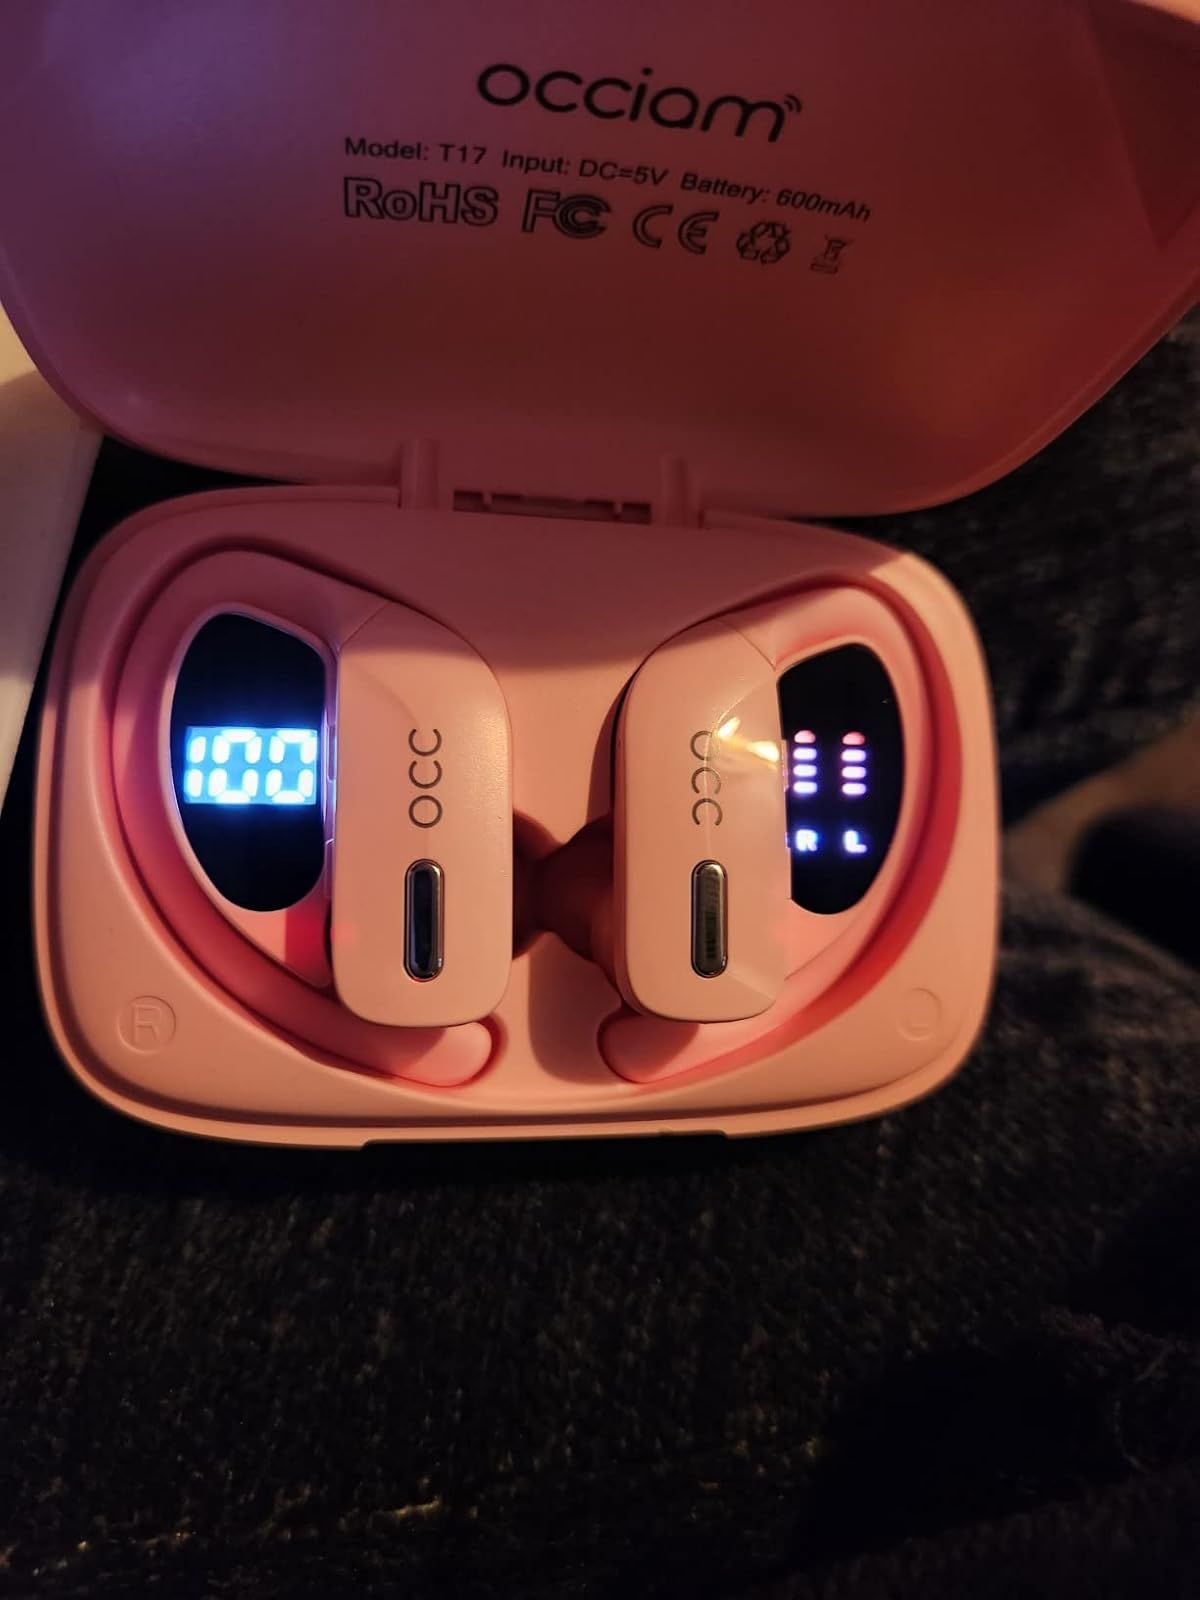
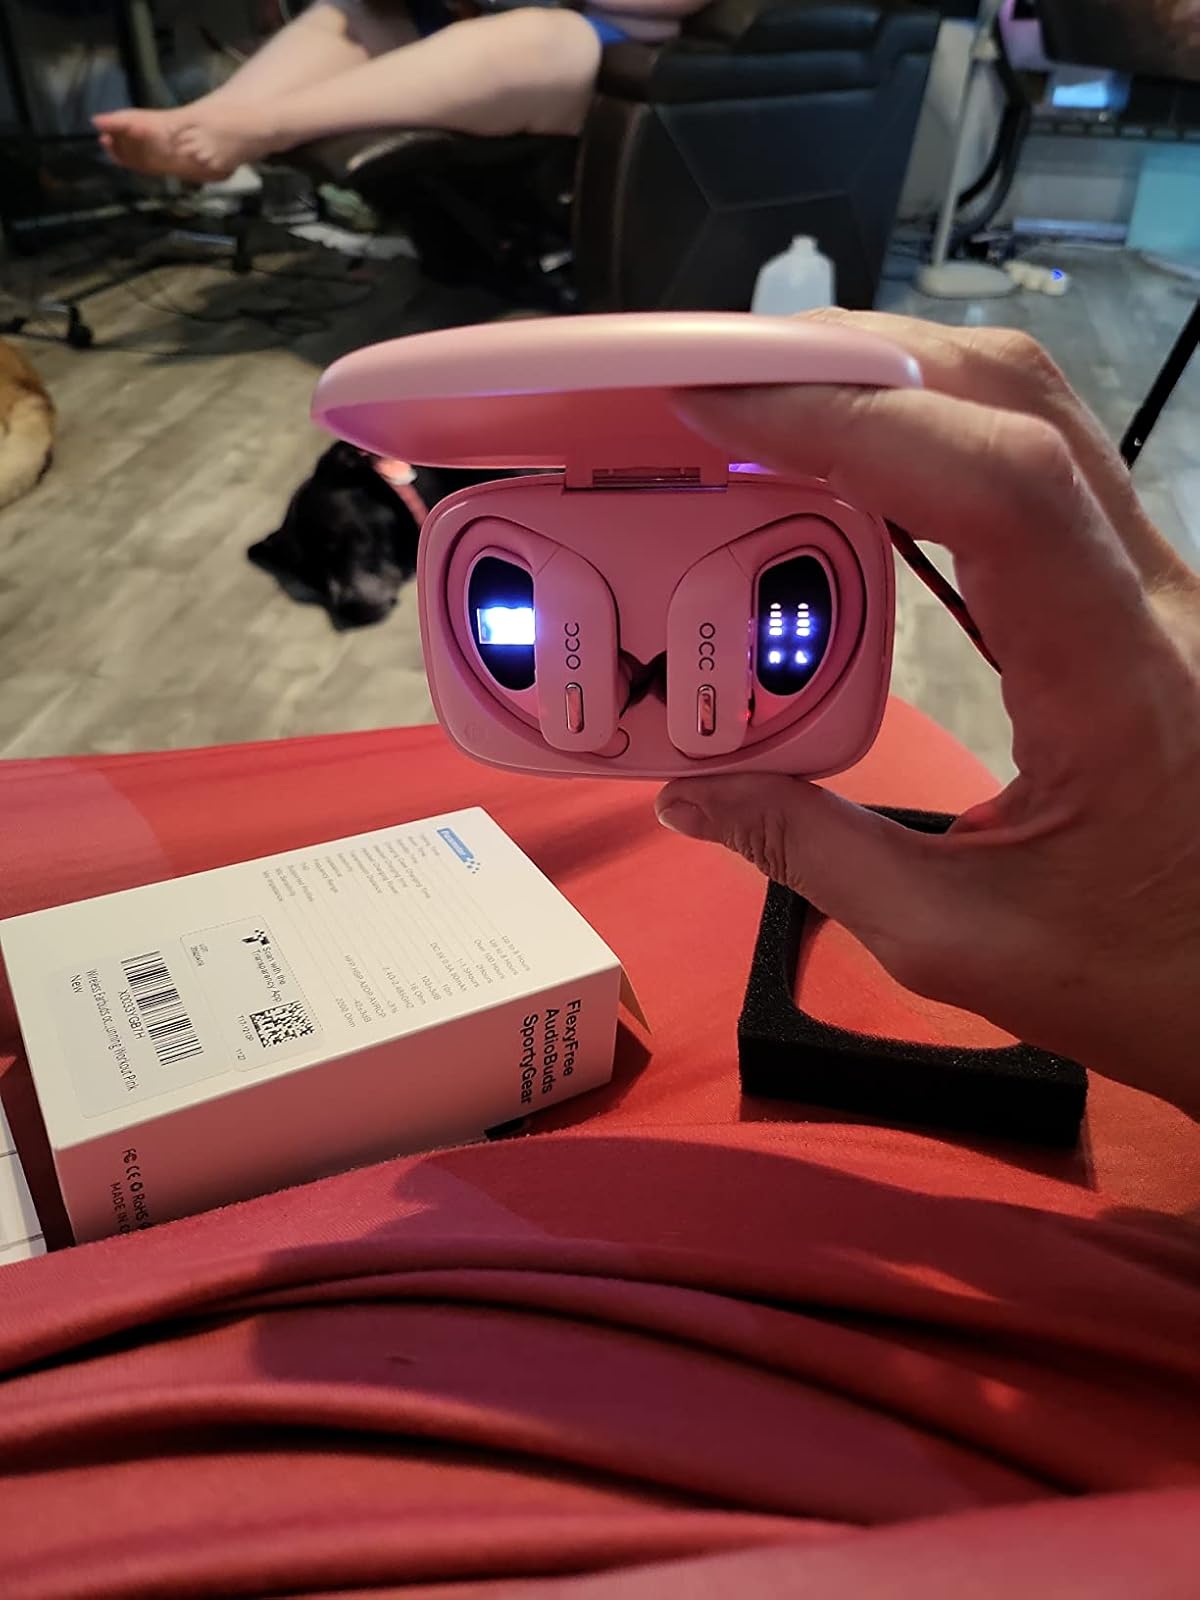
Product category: earbuds
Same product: yes